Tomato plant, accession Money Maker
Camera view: tilt-top (135 deg); turntable rotation: 90 degrees
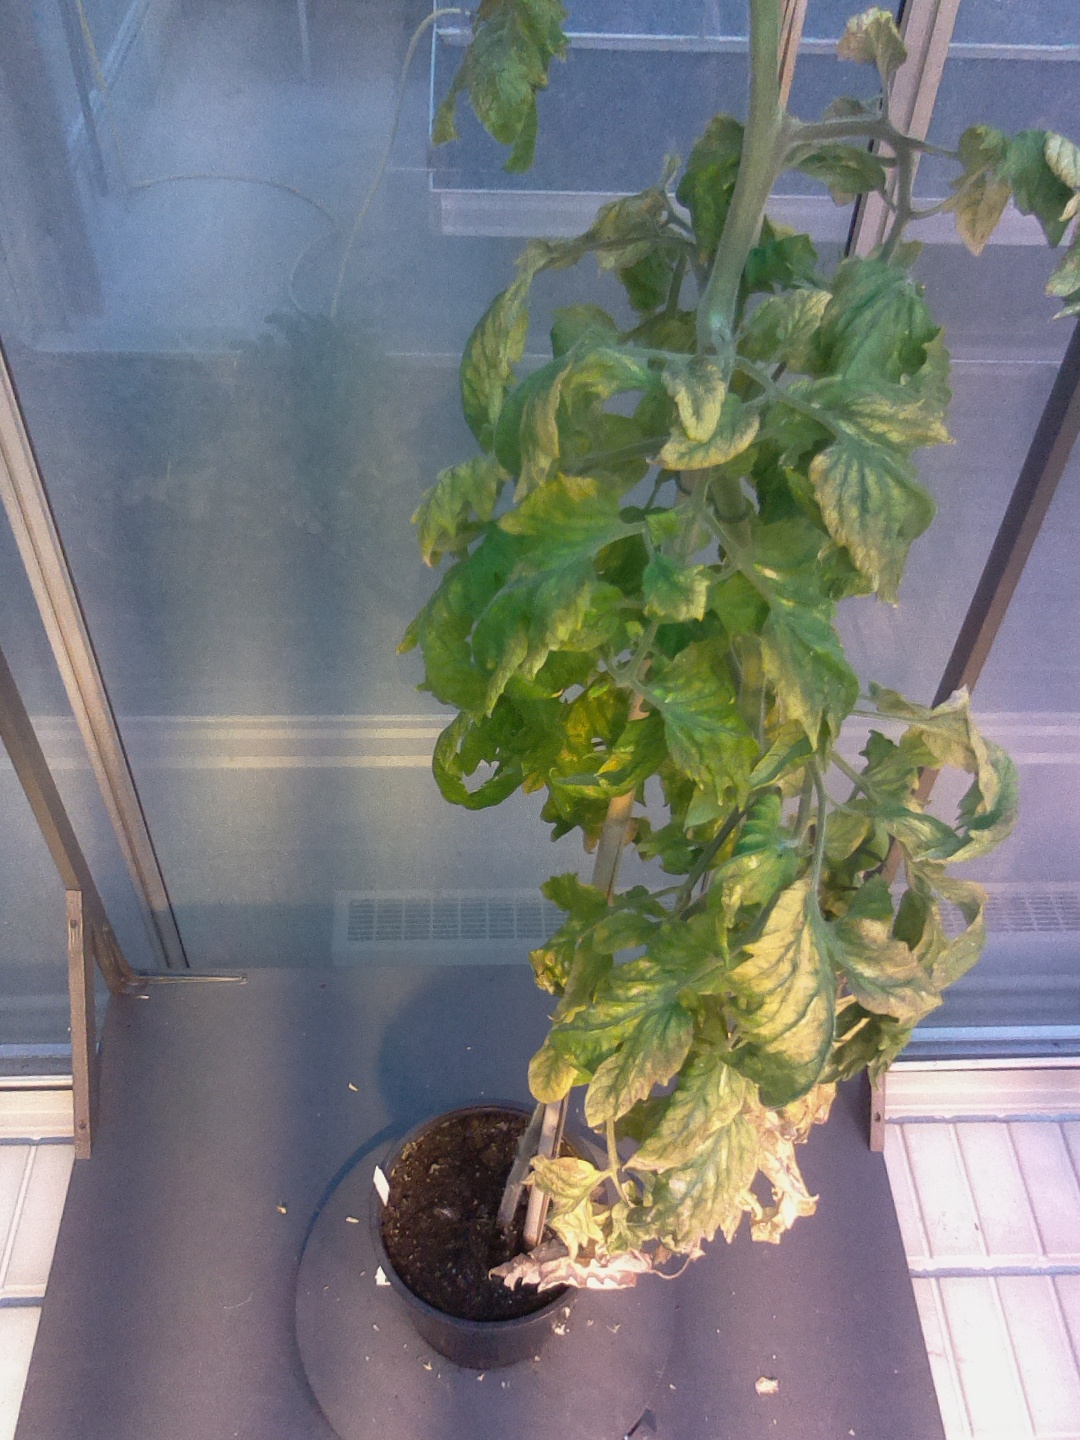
BBCH growth stage 80: fruits start showing typical ripe color (orange -> red)